Government of Zanzibar v British Aerospace (Lancaster House) Ltd

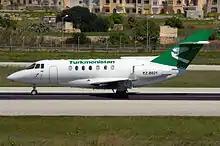
Zanzibar wanted to purchase a BAe 125 1000.

Government of Zanzibar v British Aerospace (Lancaster House) Ltd [2000] EWHC 221 (Comm) is an English contract law case, concerning misrepresentation.